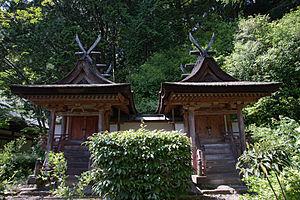
Cette liste présente les éléments architecturaux du Japon datant de l'époque de Kamakura désignés biens culturels importants.
L'Enjō-ji est un temple bouddhiste shingon situé au nord-est de Nara au Japon. Quelques-uns de ses bâtiments et images ont été classés trésor national et bien culturel important, et ses jardins de la fin de l'époque de Heian sont répertoriés « site remarquable ».